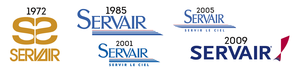
Servair est une filiale du groupe Air France-KLM et de gategroup, spécialisée dans la restauration aérienne. Créée en 1971, Servair est, en 2015, le leader français et le 3ᵉ acteur mondial de la restauration et des métiers de la logistique du transport aérien derrière LSG Sky Chefs et Gate Gourmet. La société est présente sur près de 40 aéroports dans 22 pays.